Bulkeley Hall

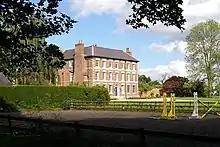
Bulkeley Hall

Bulkeley Hall is a country house to the southwest of the village of Bulkeley, Cheshire, England. It dates from the middle of the 18th century, and was built for Thomas Bulkeley. The house is constructed in brick with a slate roof. Its architectural style is Georgian. The entrance front has three storeys, and is in seven bays. A service wing at right-angles gives it an L-shaped plan. The interior contains 18th-century plasterwork and joinery. The house is recorded in the National Heritage List for England as a designated Grade II* listed building.